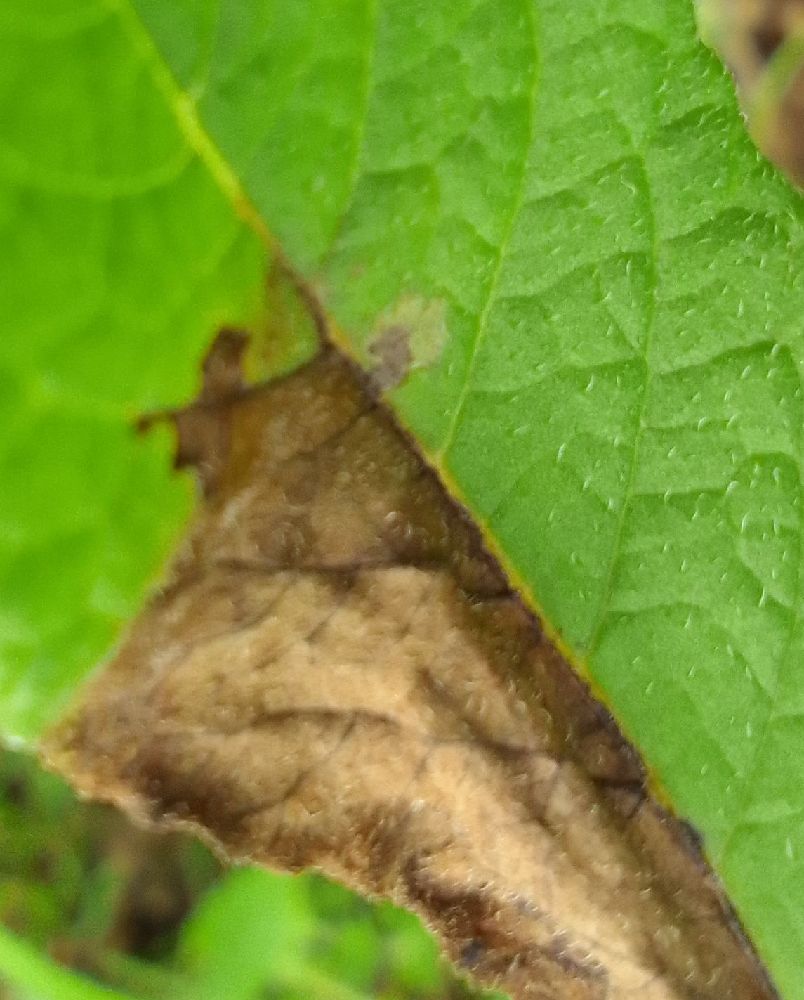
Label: Late blight